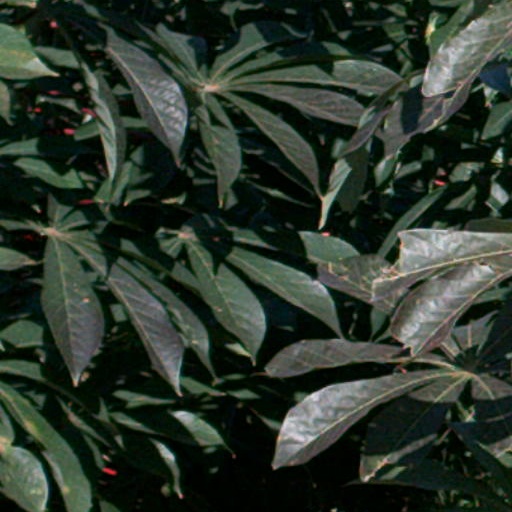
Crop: cassava